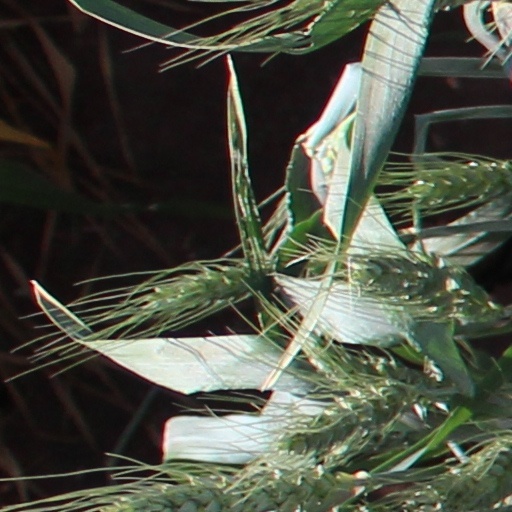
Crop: wheat